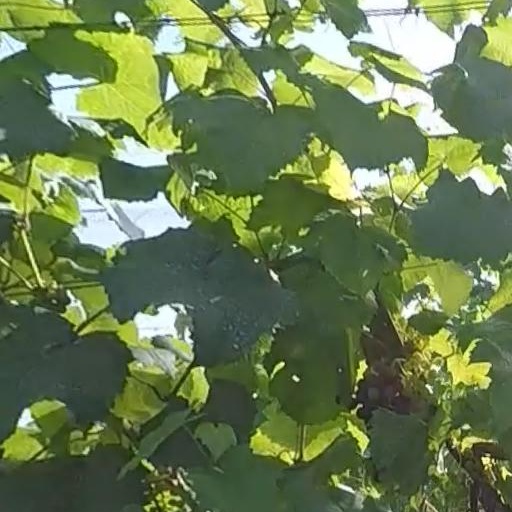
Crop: grape